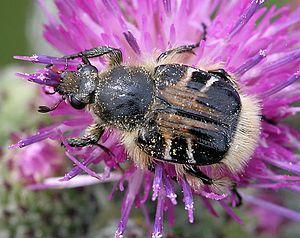
Trichiotinus est un genre d'insectes de l'ordre des coléoptères, de la famille des Scarabaeidae.